Manitoba Tall Grass Prairie Preserve

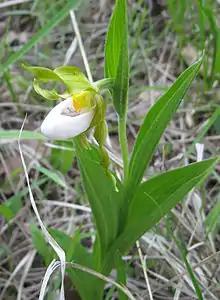
A small white-lady's slipper. These endangered orchids are found in the preserve.

Only about 0.5% of the original tallgrass prairie in Manitoba remains. The area is characterized by a mosaic of habitat types, including tallgrass prairie, aspen woodland, sedge meadow wetlands, riparian woodland, and oak savannah. Over 1,000 species depend on this diverse habitat and 16 species that are on provincial or national endangered species list reside within the area.